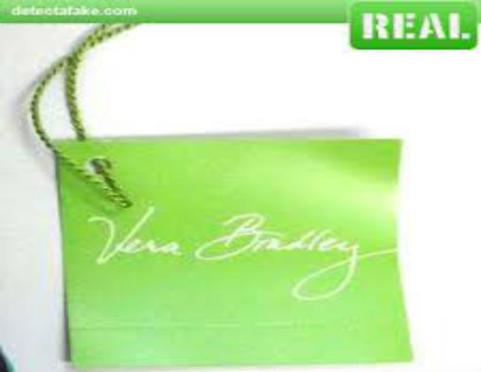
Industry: Clothes